Hours of Louis XII

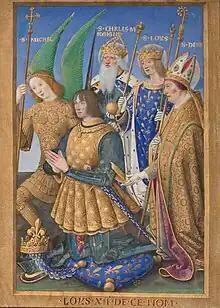
Louis XII of France Kneeling in Prayer, with Saints Michael, Charlemagne, Louis, and Dennis, Getty Museum. Inscribed (literally) "Louis XII of this name: it is made at the age of 36 years".

The Hours of Louis XII was an illuminated manuscript book of hours produced by Jean Bourdichon for Louis XII of France. It was begun in 1498 or 1499, going by the king's age of 36 given below his portrait; he became king on 7 April 1498. The book reached England, where it was broken up around 1700. Now only parts of it survive – in total sixteen full-page miniature paintings (four are calendar pages), two sheets of text and fifty-one sheets of text bound in the wrong order as a thin volume (the last in the British Library since 1757).